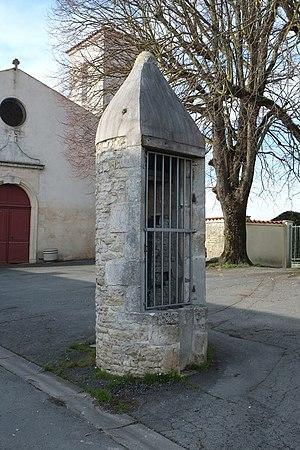
Vieux puit de l'église Villedoux Charente-Maritime France
Villedoux est une commune du Sud-Ouest de la France située dans le département de la Charente-Maritime.